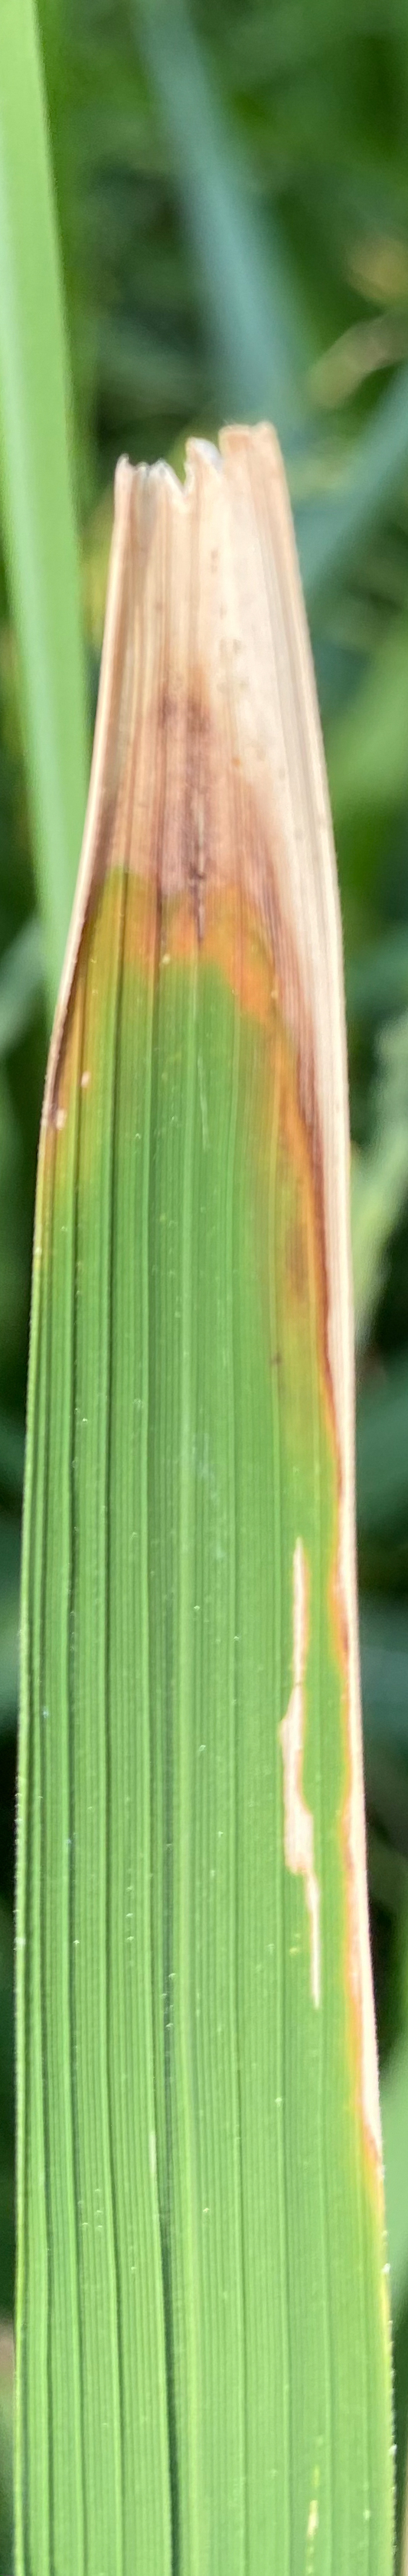
Nhãn: P